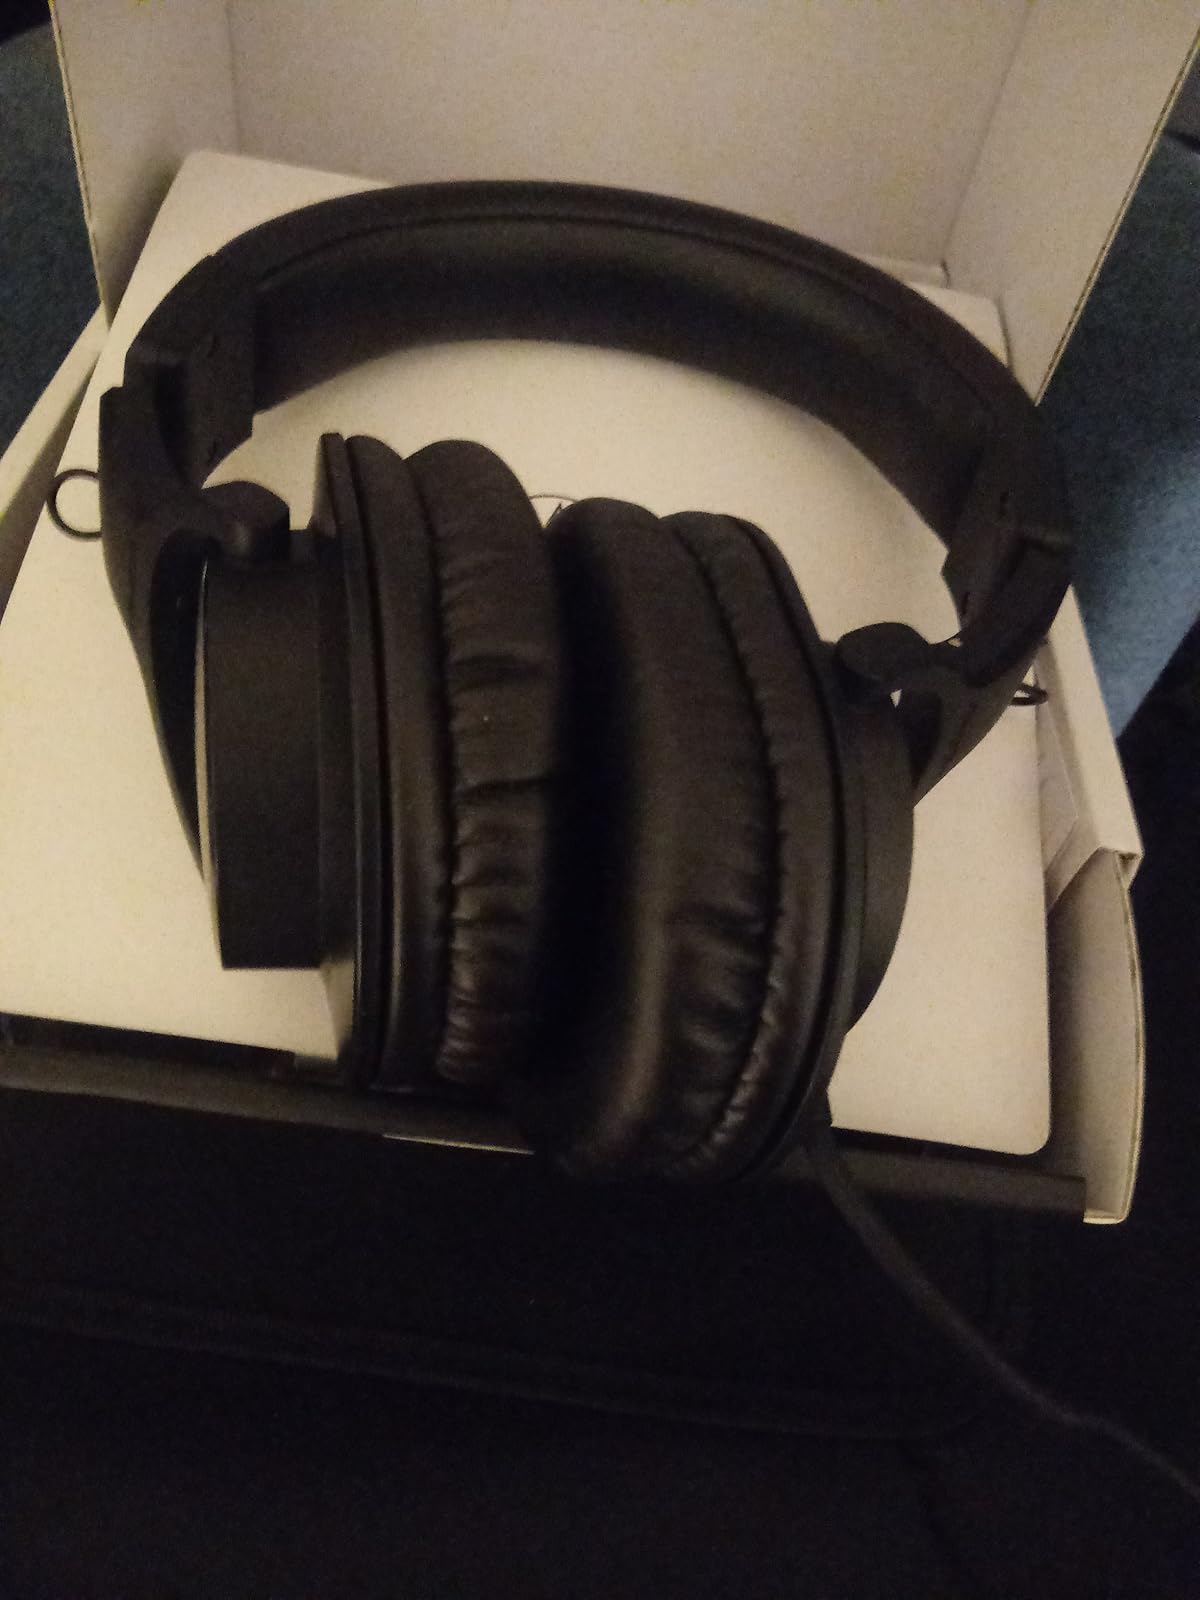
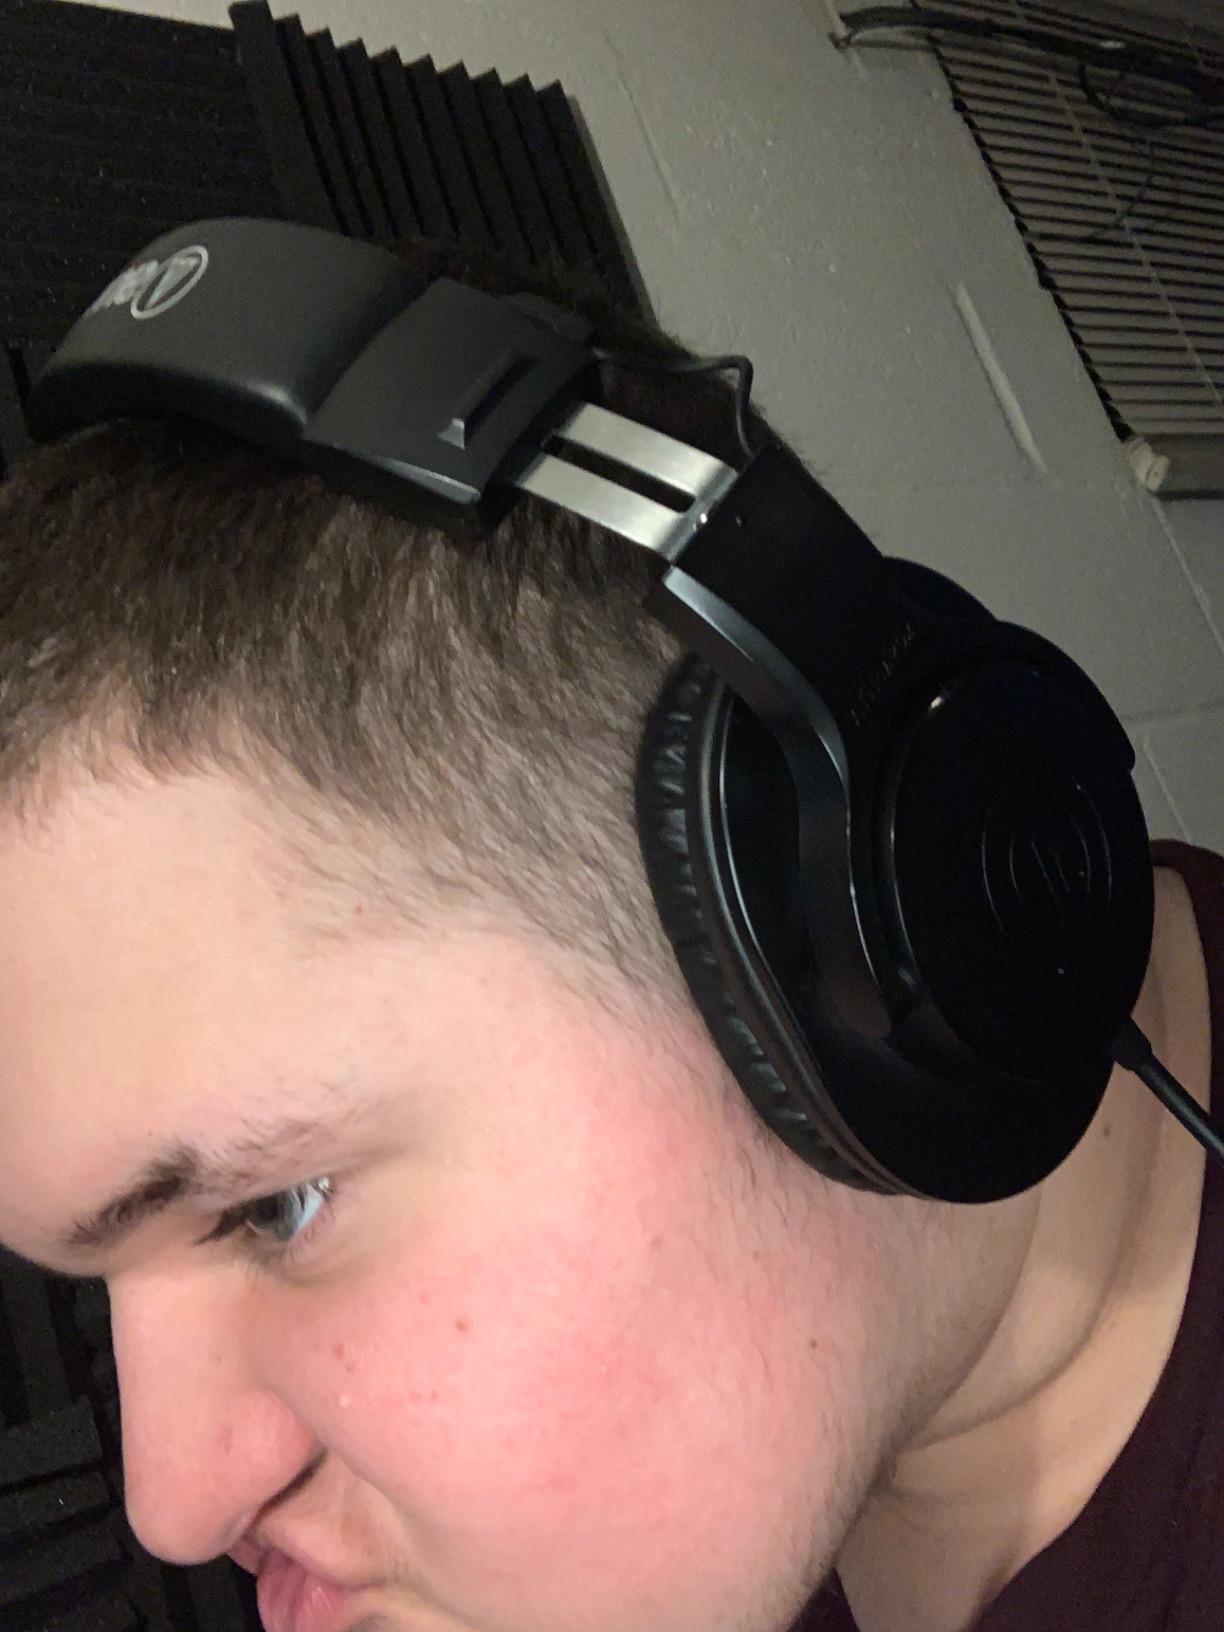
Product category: headphones
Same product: yes